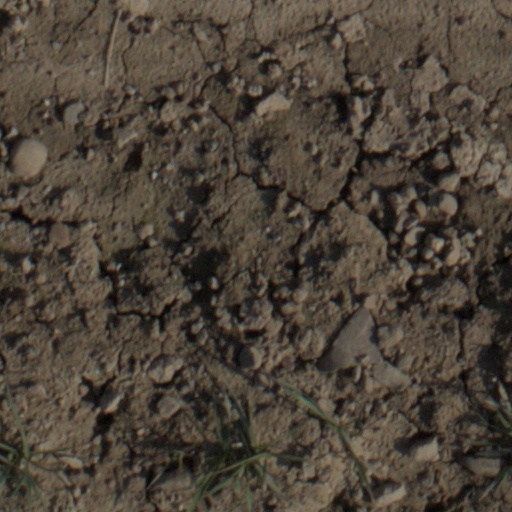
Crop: wheat